Joe E. Legend

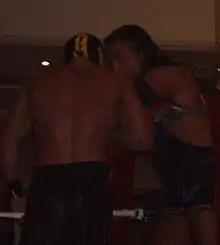
Legend (right) at a wrestling live event in Arklow, Ireland in 2008

Joe Legend joined the German based company Unlimited Wrestling in 2019, where he mostly competes in the most important matches on the card.